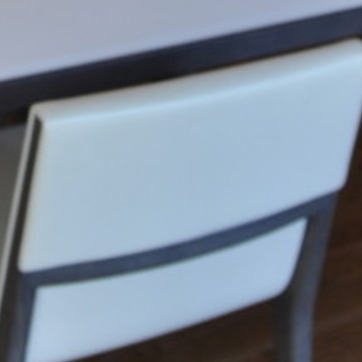
Material: leather